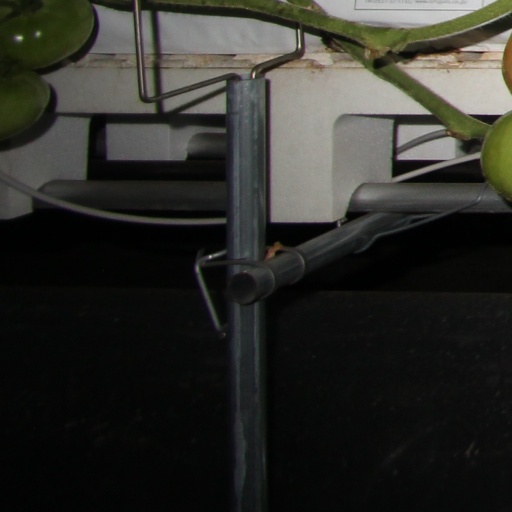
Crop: tomato